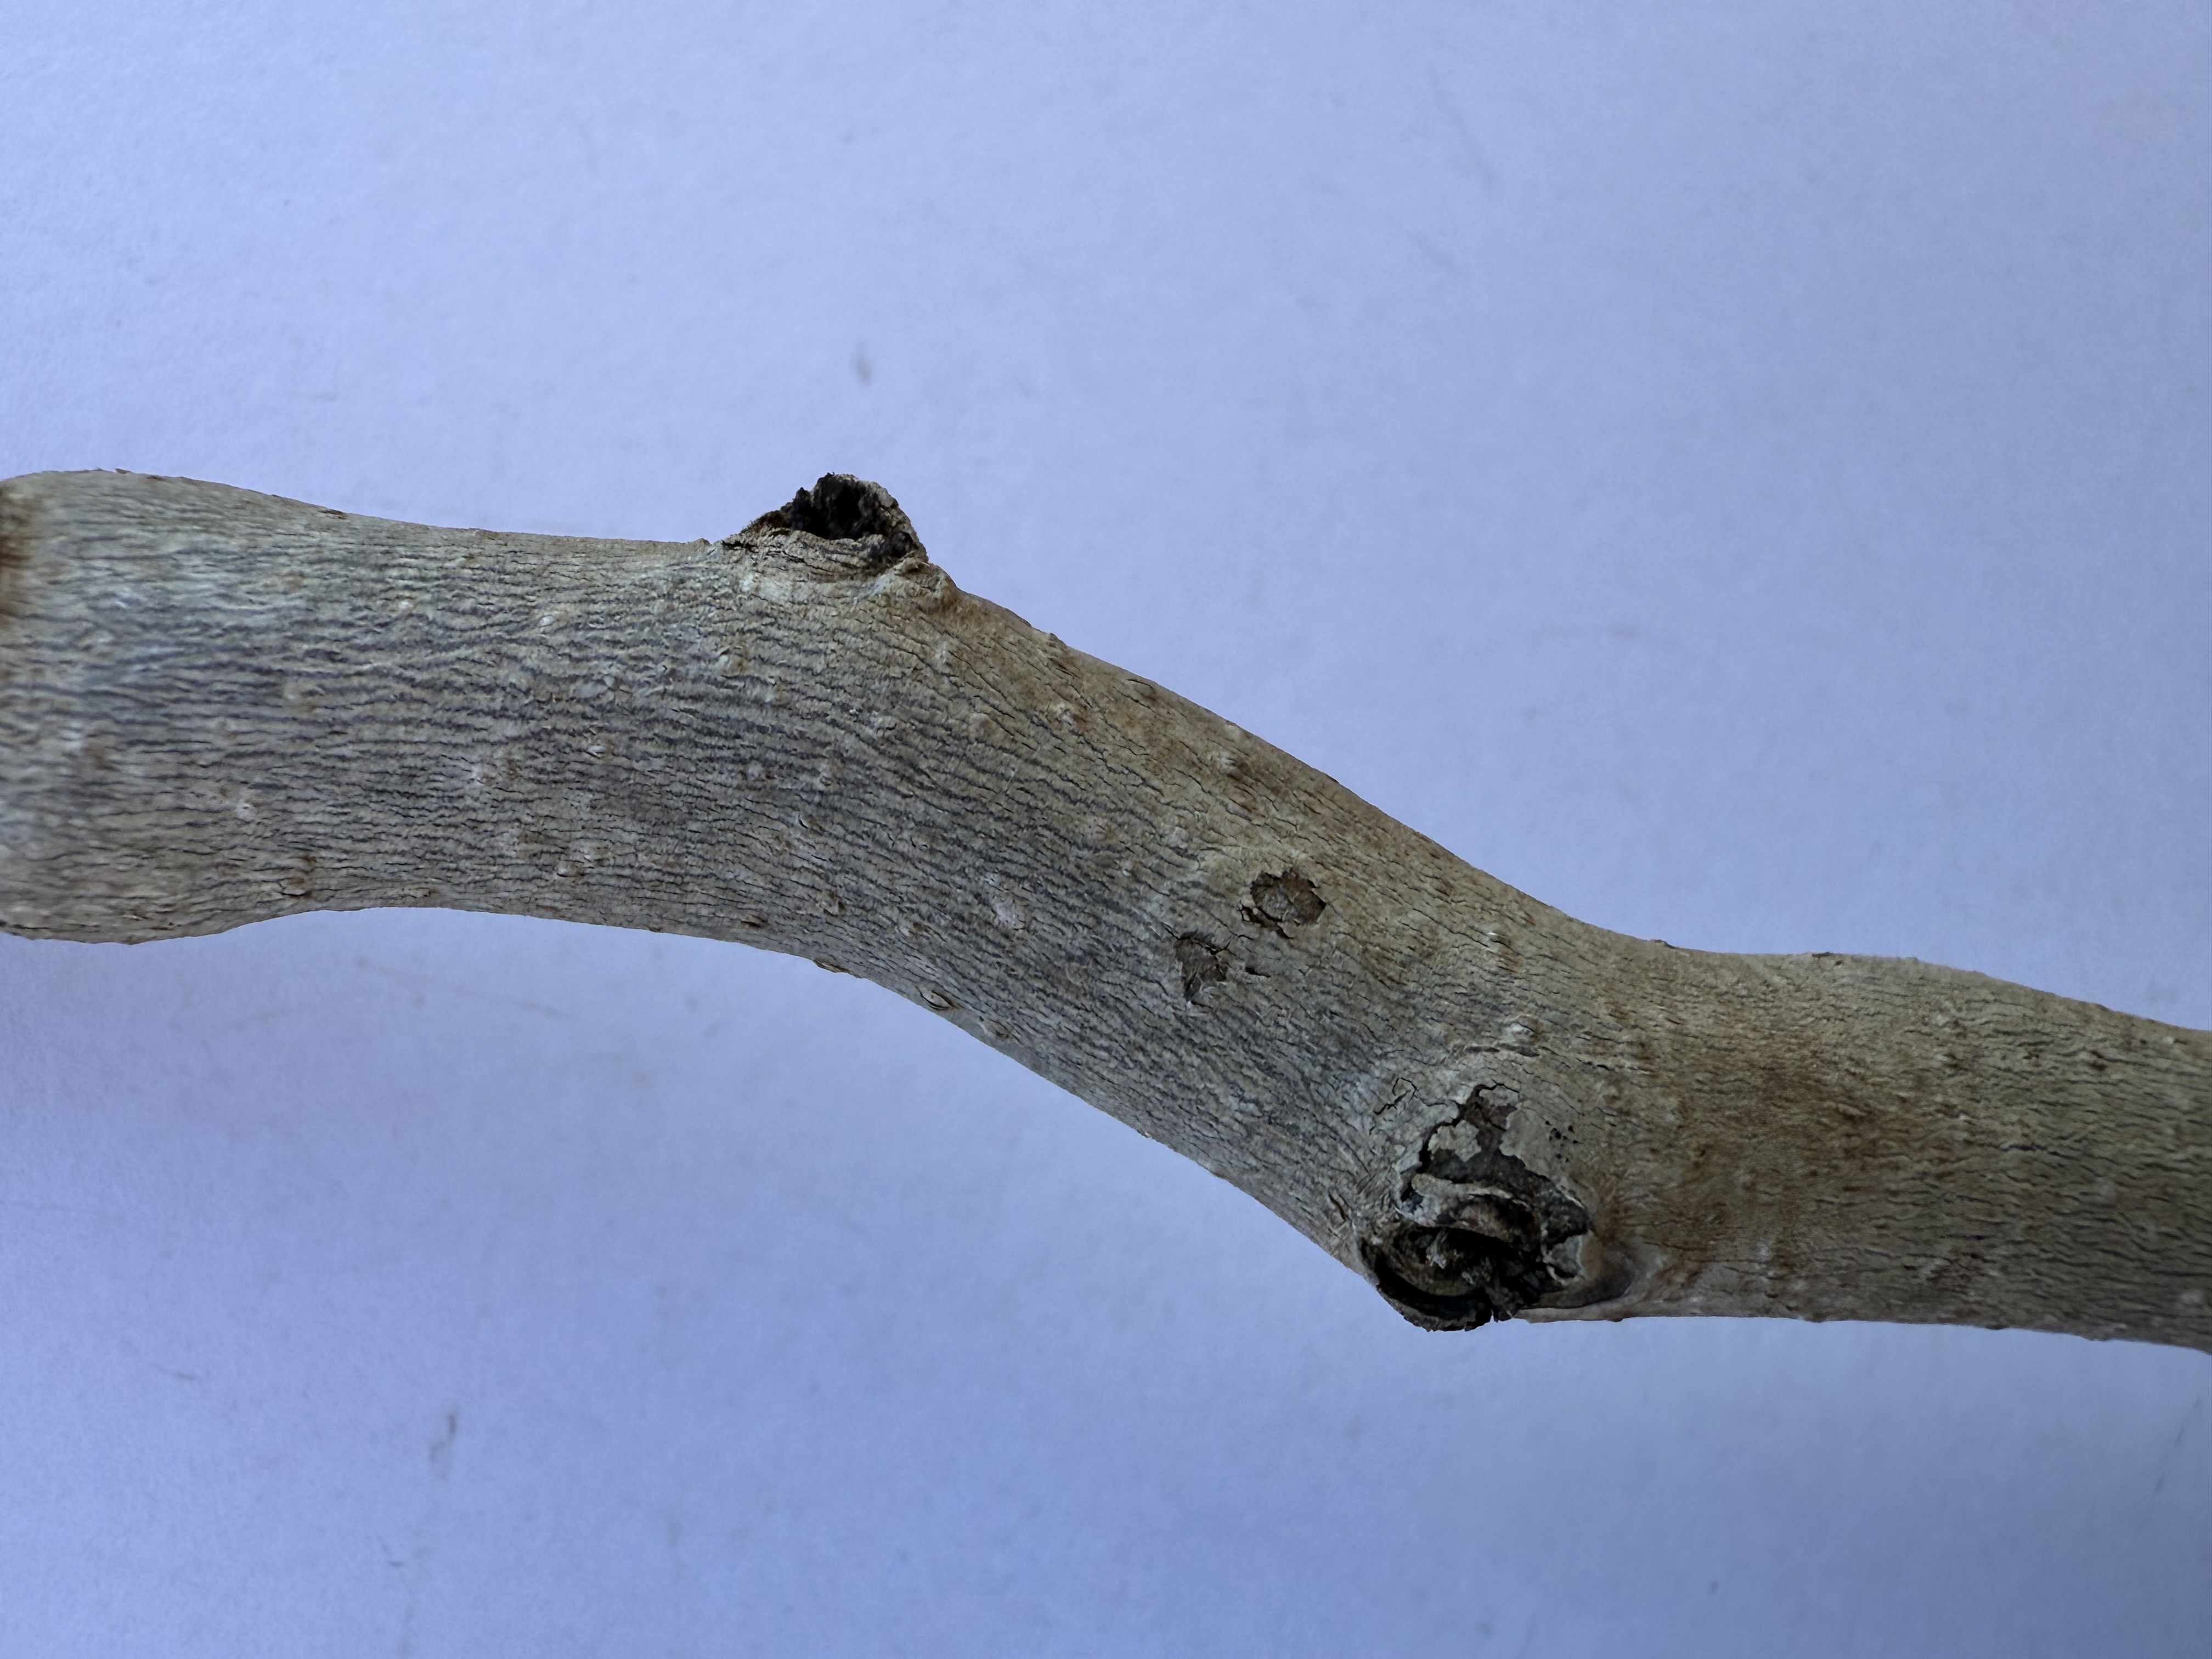
Variety: Chocolate Persimmon